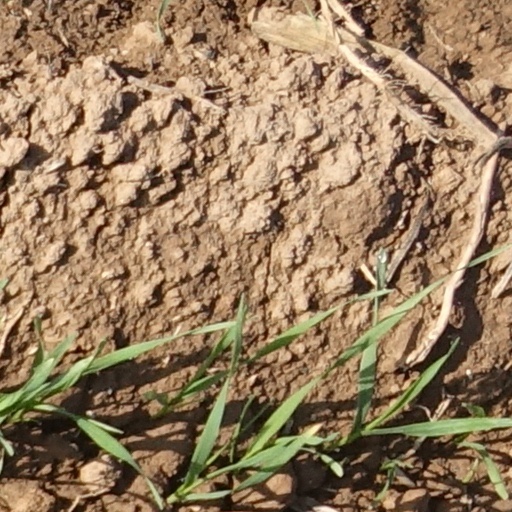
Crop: wheat